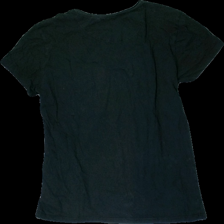
View: back
Type: T-shirt
Category: Children
Brand: Kappahl
Colors: Black, Blue
Material: 100% cotton
Pattern: Other
Cut: Regular, C-collar
Size: 170
Season: All
Stains: Minor
Holes: Minor
Damage: missfärgad vid halsen
Damage location: top center
Damage 2: litet hål
Damage 2 location: bottom center
Price range: <50
Recommended usage: Remake